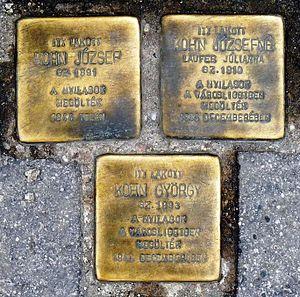
Pierres d'achoppement (stolperstein) à la mémoire de M. József Kohn (1891-1944), son épouse, Mme Julianna Laufer (1910-1944) et leur fils, György Kohn (1933-1944) devant l’entrée de leur ancien domicile. (95, avenue Egressy, Budapest, 14e arr.). Magyar: Botlatókő (stolperstein) Kohn József (1891-1944), hitvese, Laufer Julianna (1910-1944) és fiuk, Kohn György (1933-1944) emlékére, egykori lakhelyük bejárata előtt. (Budapest, XIV. ker. Egressy út 95.)